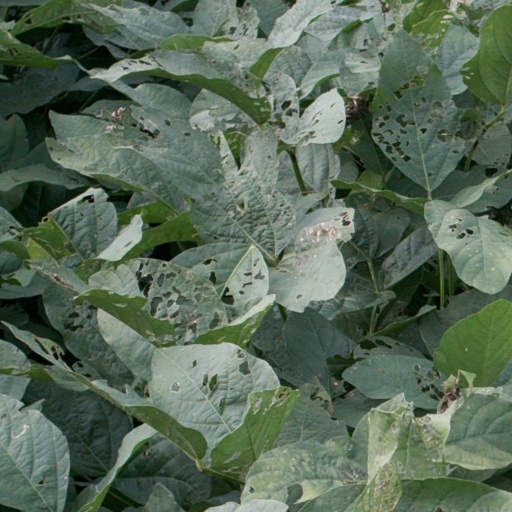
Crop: soybean